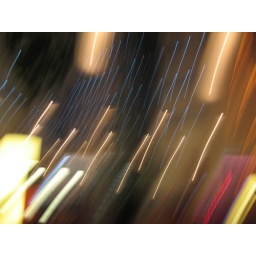
Marriott hotel in Ghent had a nice 60-foot glass window